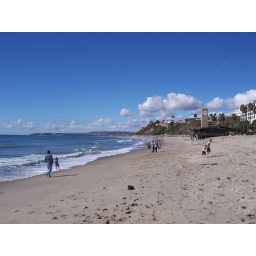
The famous clock tower is in the background as families enjoy the beach.